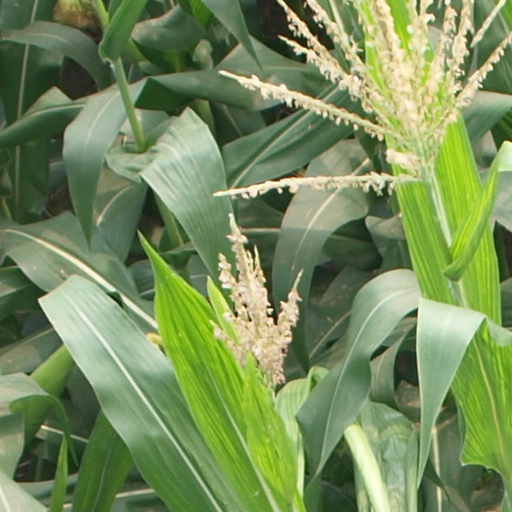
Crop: maize; corn